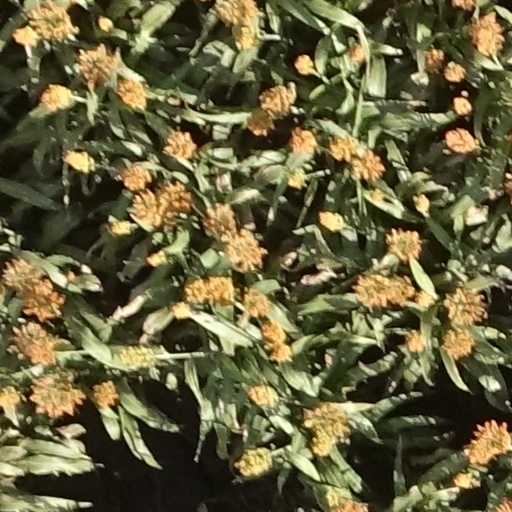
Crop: sorghum